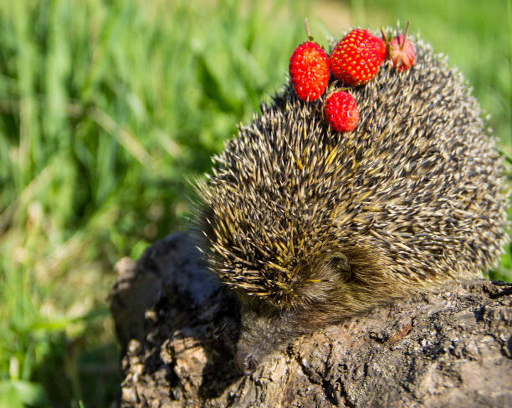
young prickly hedgehog with strawberries on the log